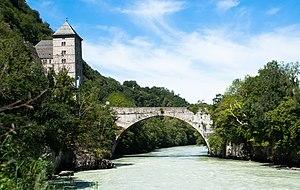
Pont sur le Rhône - Saint-Maurice, Suisse. Vue depuis le sud-est, vers le nord-ouest.
Le bassin du Rhône est le bassin versant du fleuve Rhône. Il est situé intégralement en France et en Suisse. Il est alimenté par des cours d'eau des Alpes, du Jura, du massif central et des Vosges. Le Rhône se jette dans la mer Méditerranée par un delta.
Le pont sur le Rhône est un pont en pierre franchissant le Rhône et reliant Saint-Maurice dans le canton du Valais à Bex dans le canton de Vaud en Suisse. Il est situé dans un défilé constitué par un verrou glaciaire qui barre la vallée du Rhône. Le pont est dominé par le château de Saint-Maurice qui en contrôlait le passage.
Cette liste contient les ponts présents sur le Rhône et ses bras. Elle est donnée par canton suisse et département français depuis l'amont du cours d'eau vers son aval et précise, après chaque pont, le nom des communes qu'elle relie, en commençant par celle située sur la rive gauche du cours d'eau.